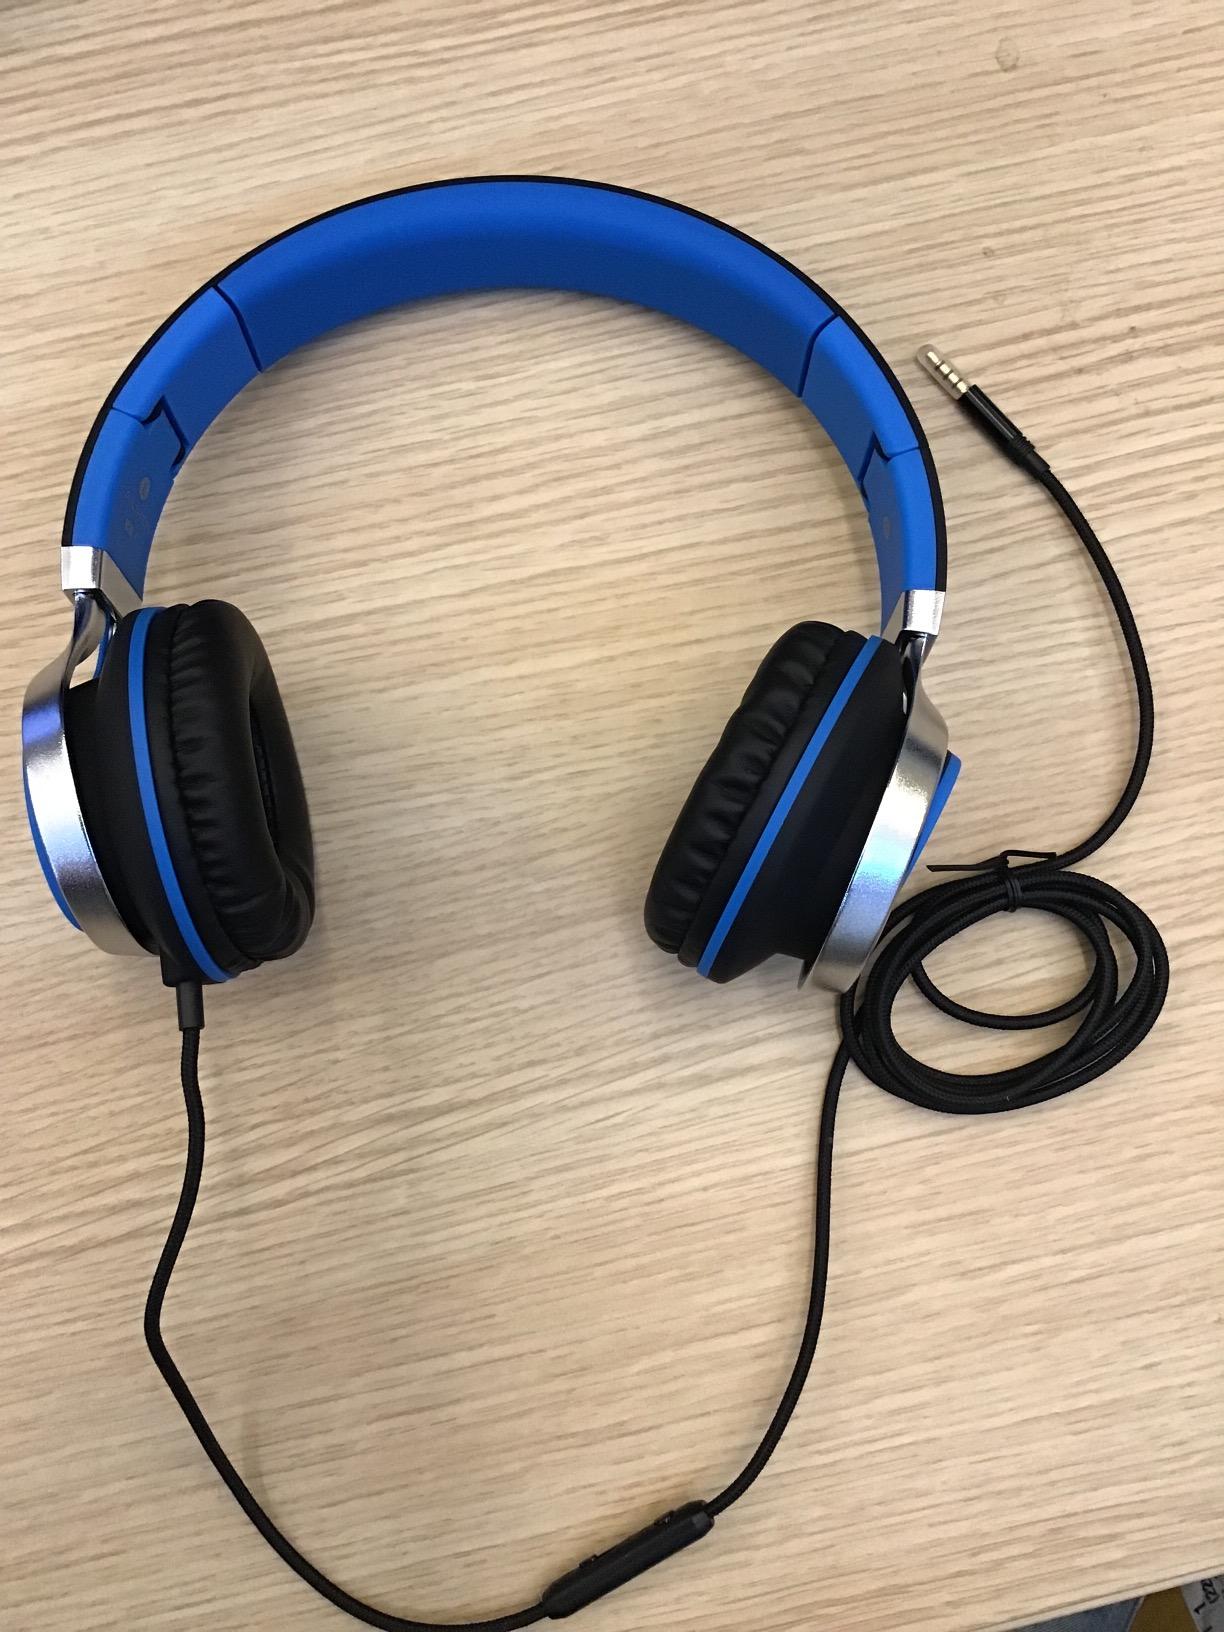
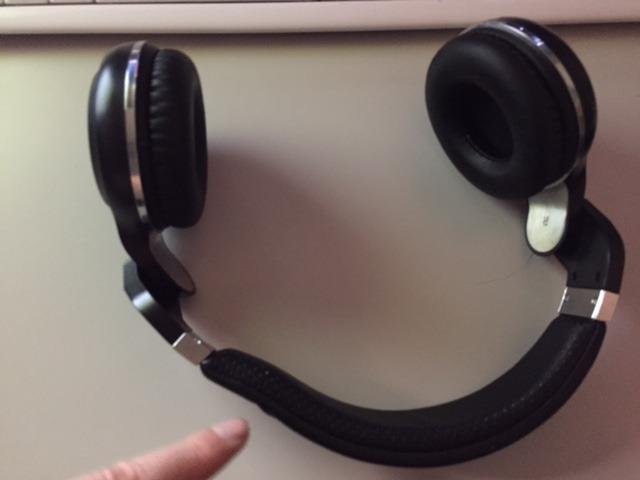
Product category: headphones
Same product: no